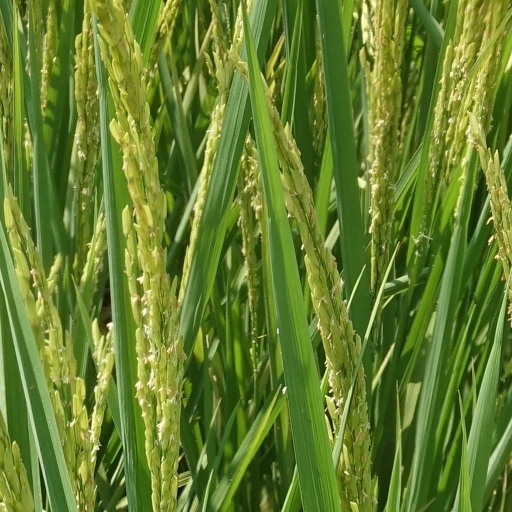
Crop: rice